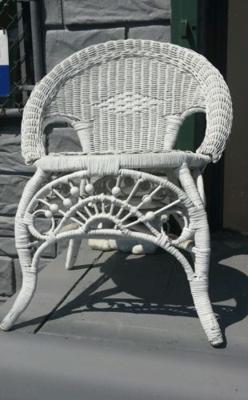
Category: chair